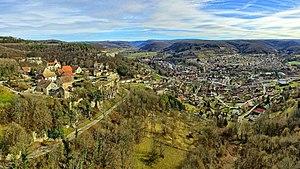
Le hameau du château au-dessus de la ville
Le château d'Ornans est un château fort du Moyen Âge dont les vestiges se dressent sur la commune d'Ornans, dans le département du Doubs et la région Bourgogne-Franche-Comté.